Jean Boucher (artist)

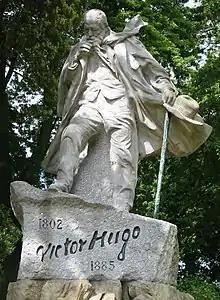
"Victor Hugo in exile", Candie, Saint Peter Port, Guernsey

Two monumental statues of Louis Léopold Ollier, one in his native village, Les Vans, and the other on the Place Ollier in Lyon, which was melted down by German forces for its metal during World War II.